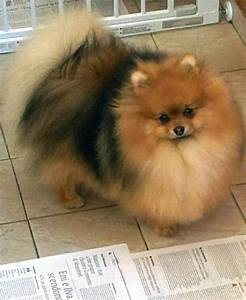
Label: dog